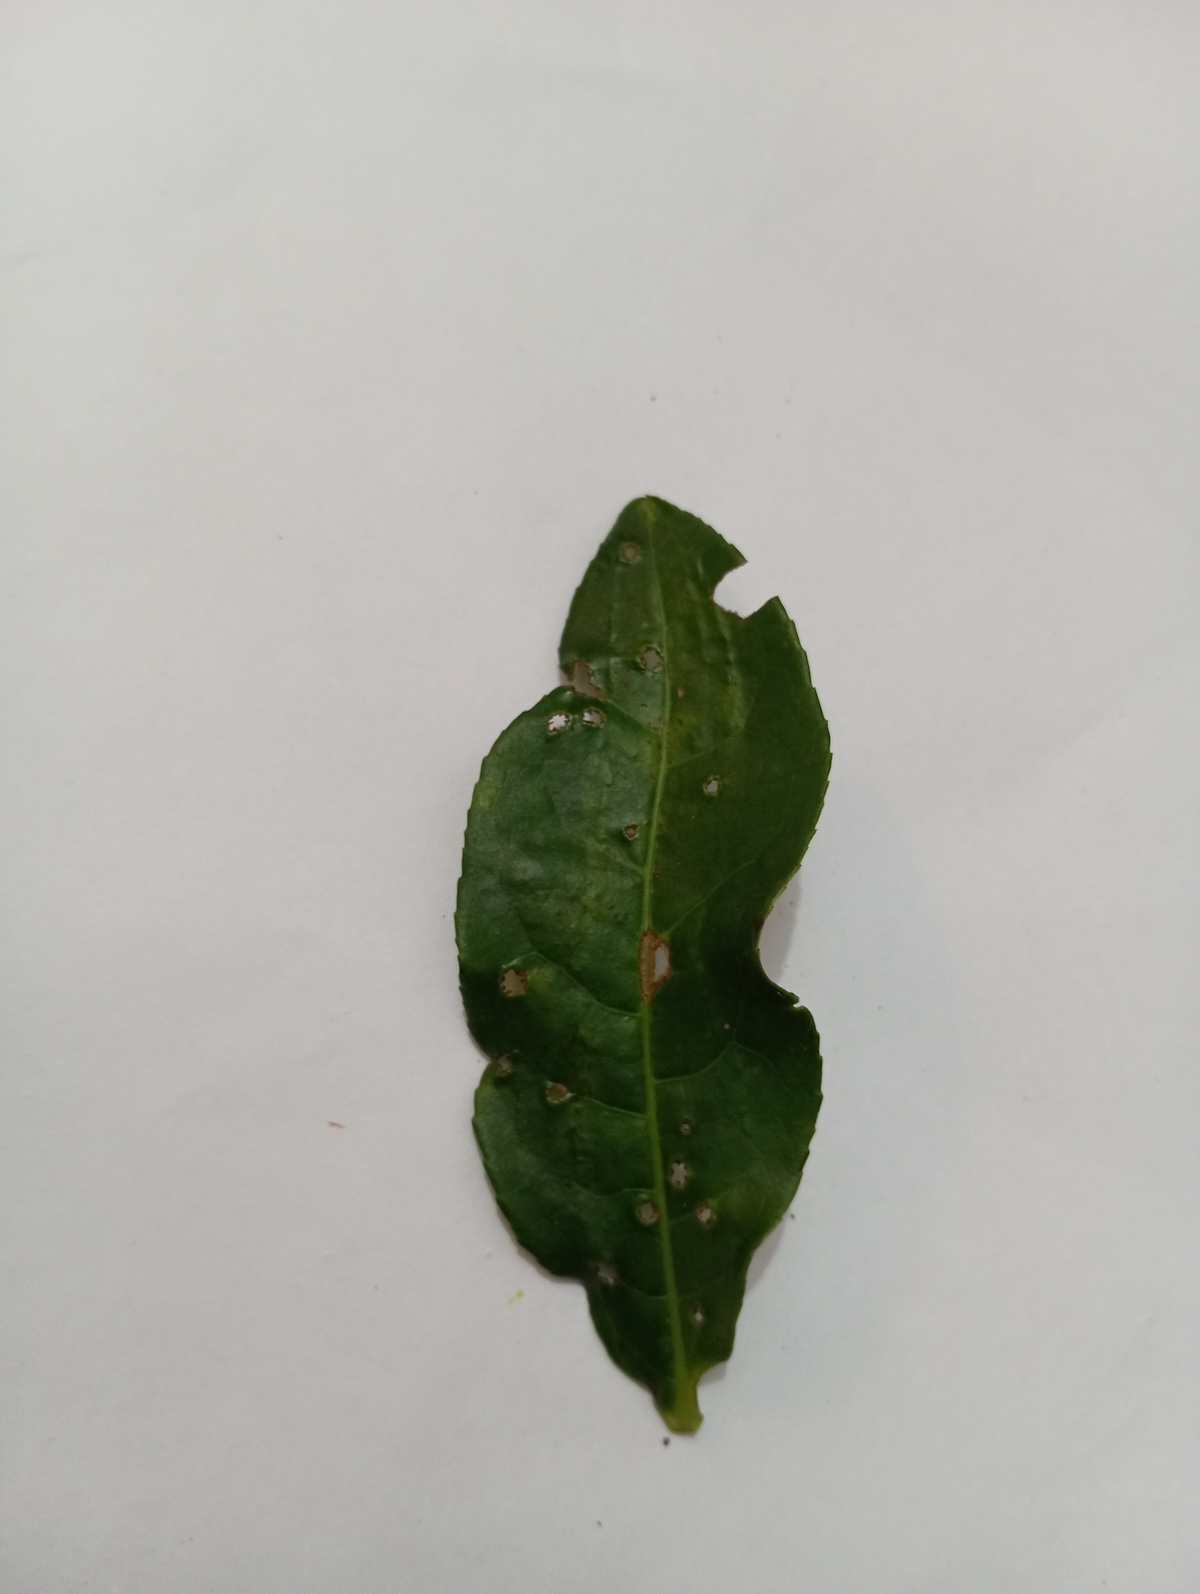
Label: Green mirid bug